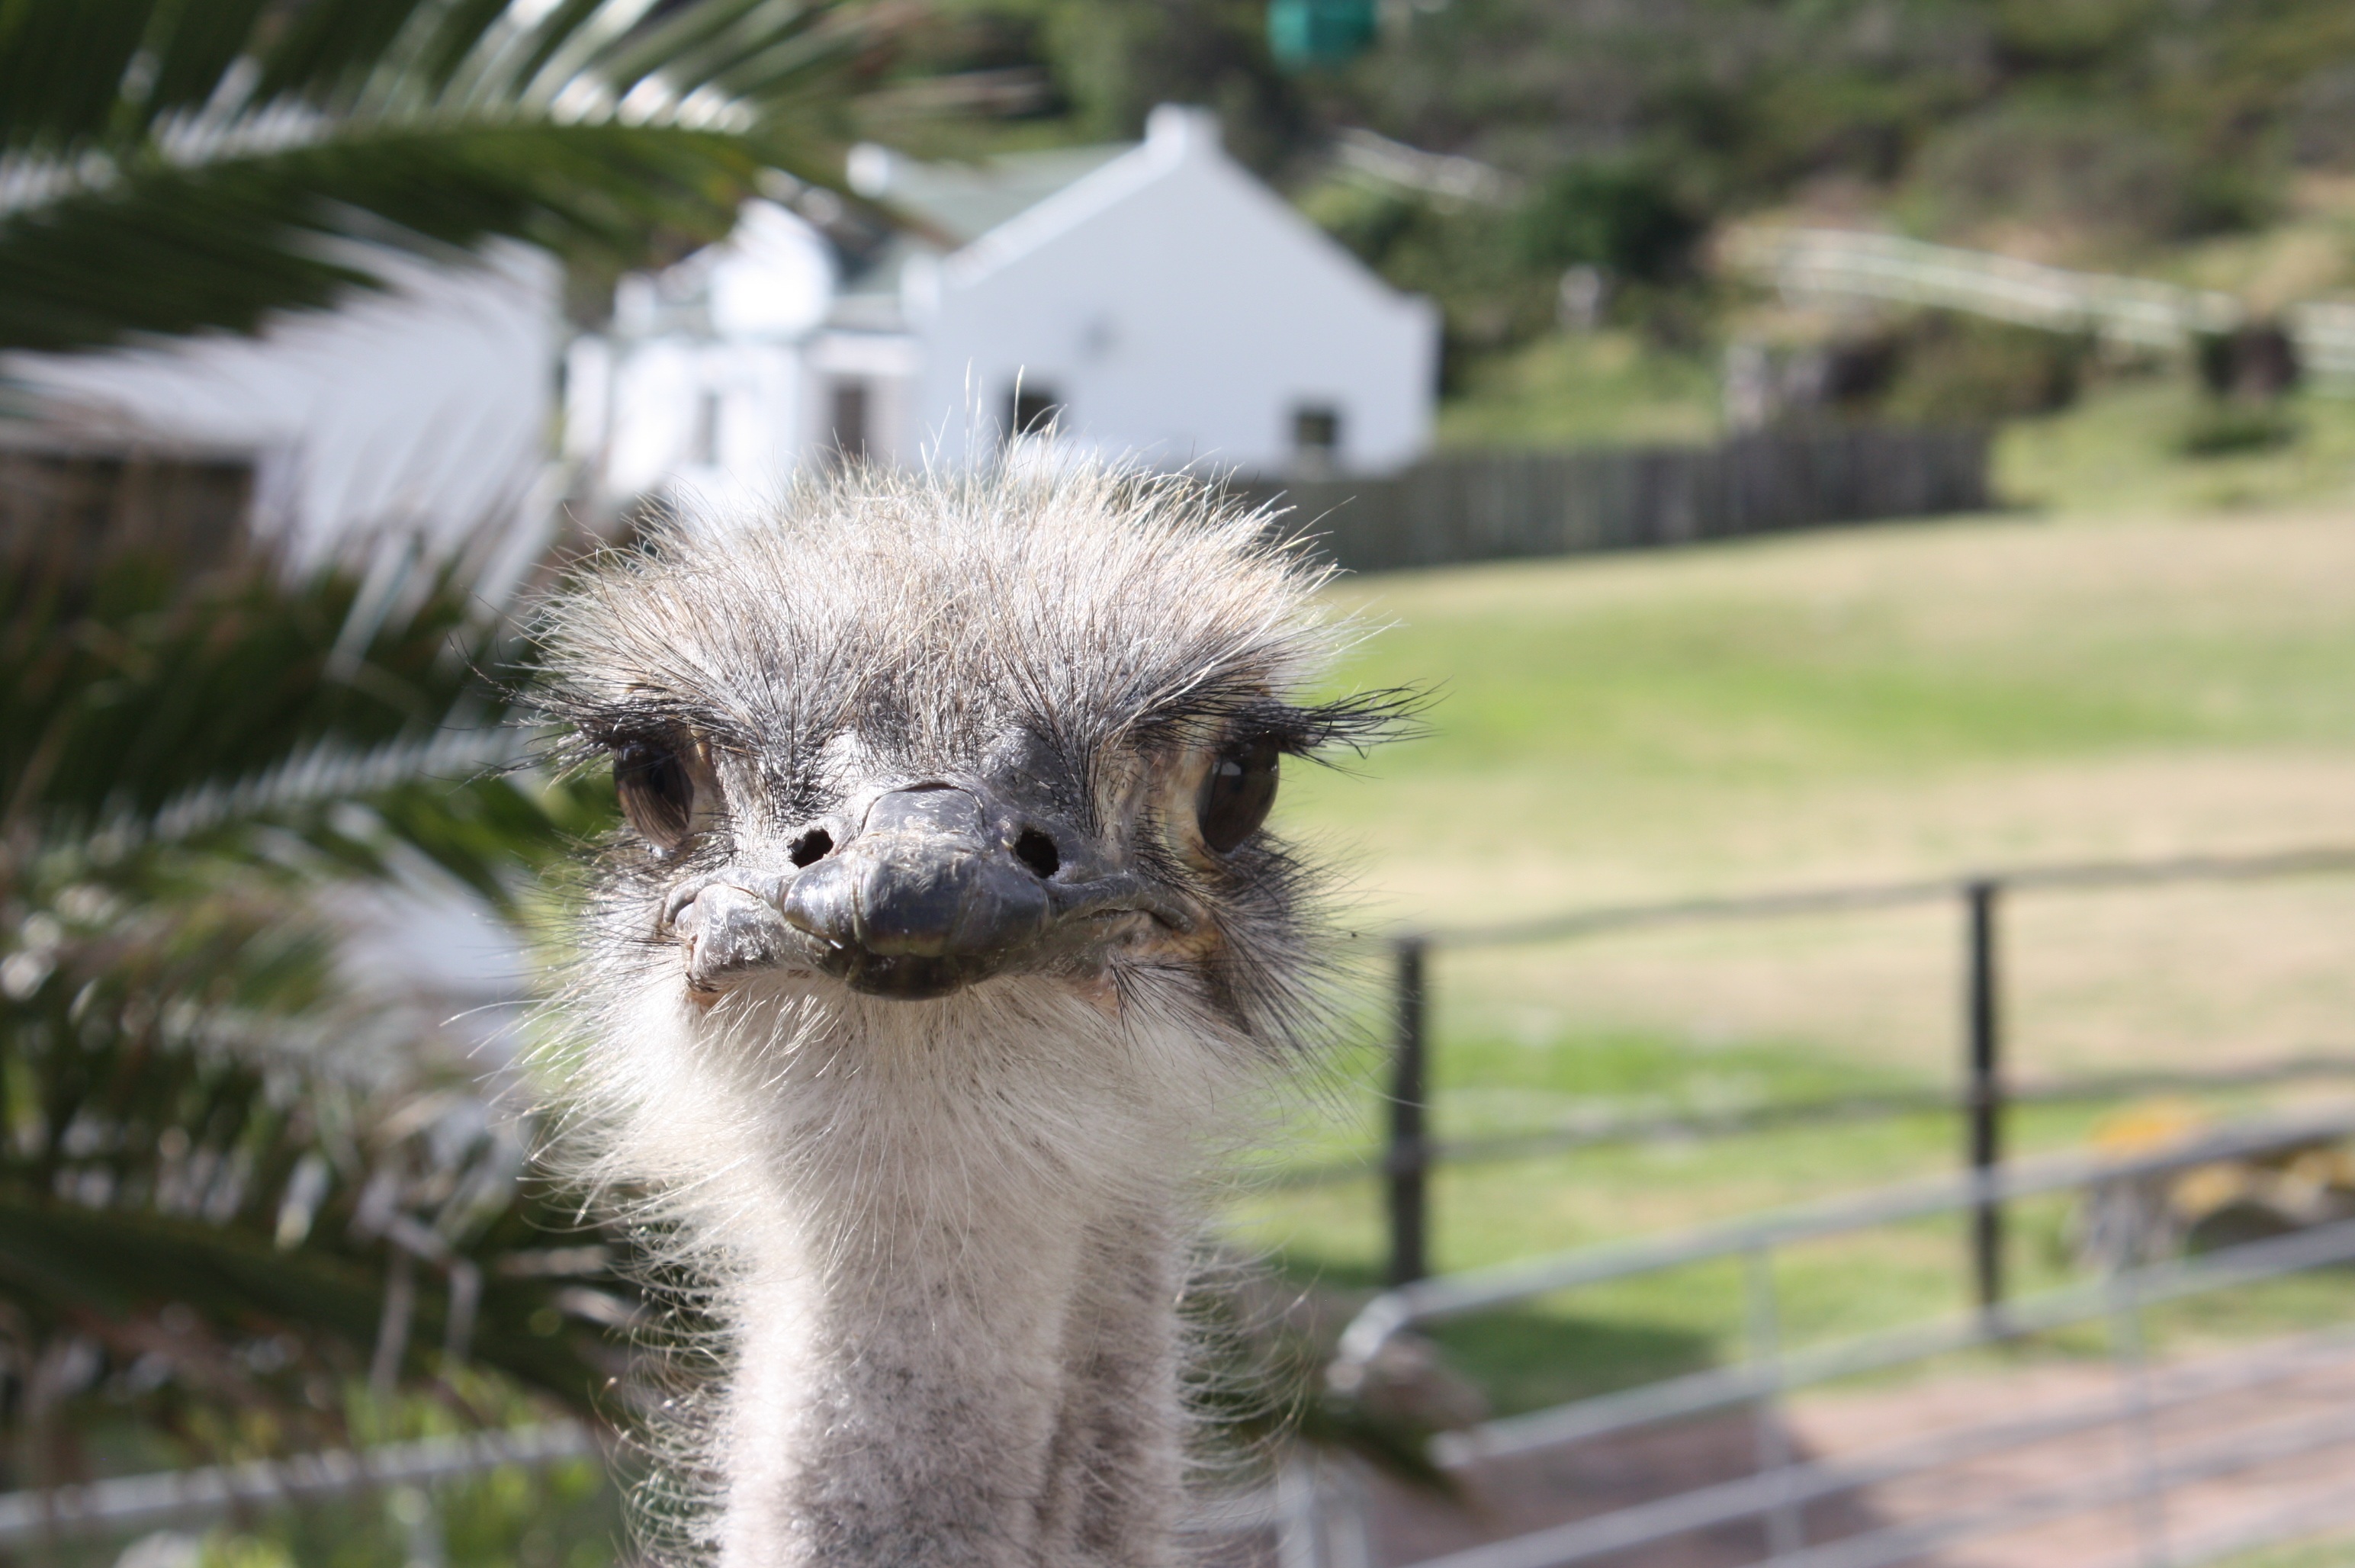
bird, animal, travel, wildlife, bouquet, zoo, beak, africa, ostrich, fauna, emu, head, vertebrate, ratite, wildlife photography, south africa, ostrich head, flightless bird, ostrich farm